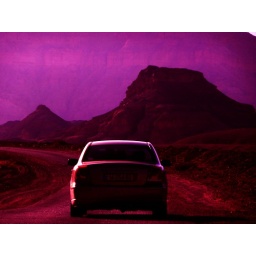
a car driving along a desert road surounded by mountains